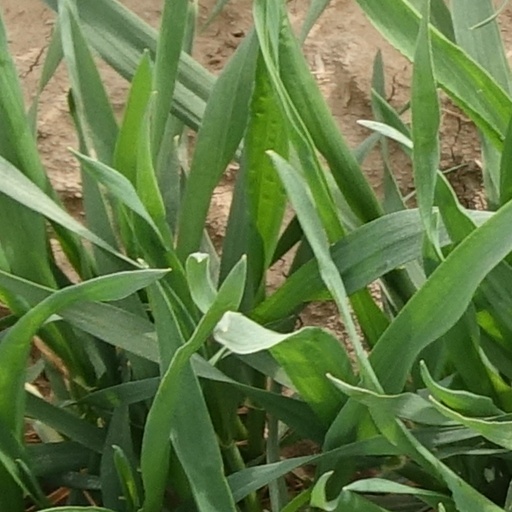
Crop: wheat